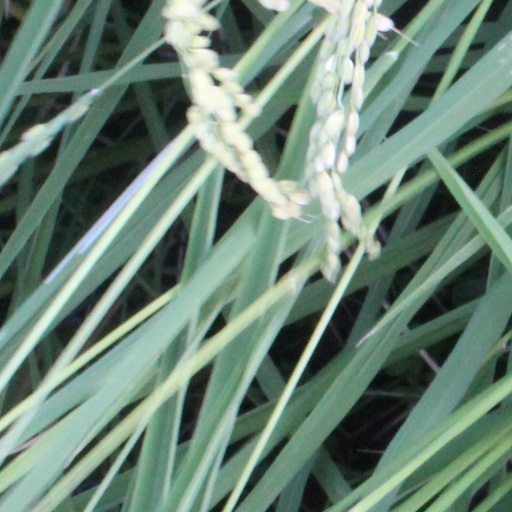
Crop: rice